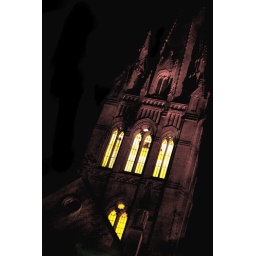
church bell tower in melbourne.